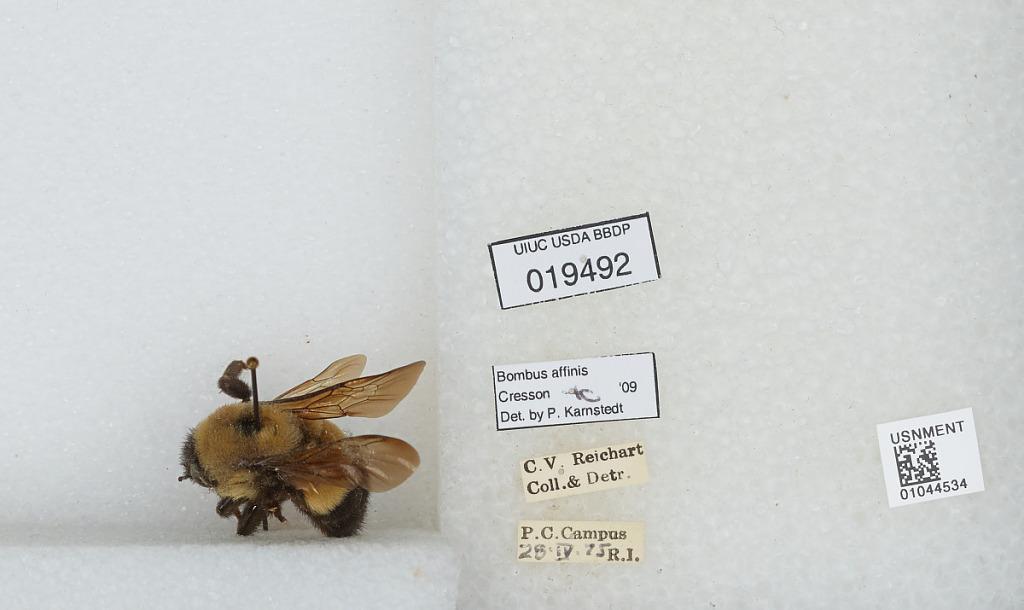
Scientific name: Bombus sp.
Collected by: C. Reichart
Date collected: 1975-4-28
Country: United States
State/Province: Rhode Island
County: Providence
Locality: Providence College Campus
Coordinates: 41.8433, -71.4347
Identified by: Karnstedt, P.